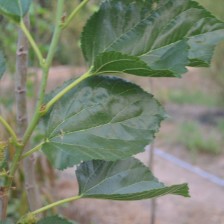
Variety: ChiangMaiBuriram60